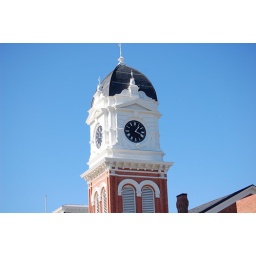
Real Hazard County clock on townhall building in Newton County,GA. No joke! Building has been rennovated